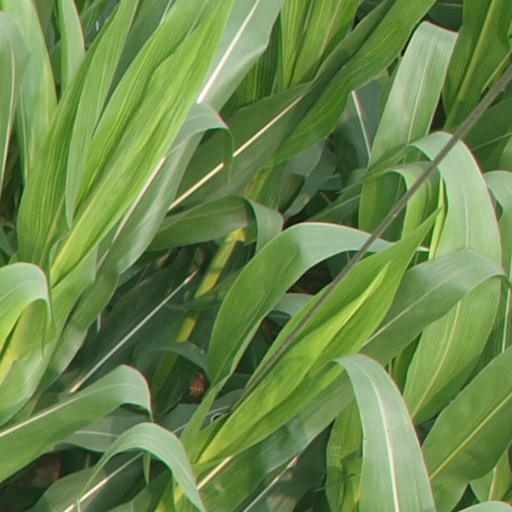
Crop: maize; corn